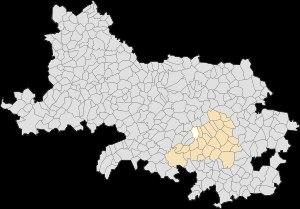
Boisleux-au-Mont est une commune française située dans le département du Pas-de-Calais en région Hauts-de-France.